John Jarvis-Smith

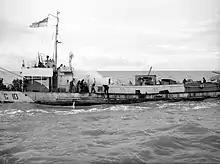
A Landing Craft Gun (LCG) on fire during Operation Infatuate

Smith joined the RNVR in 1941 as an ordinary seaman and was promoted to midshipman and later sub-lieutenant. He served during the war in landing craft and saw action in June 1944 off Sword Beach during D-Day and subsequently in Operation Infatuate in November that year, a joint British and Canadian amphibious assault on heavily protected German positions on the island of Walcheren. It was there that he earned his DSC while serving on LCG(L) No. 11, a landing craft adapted as a gun platform used to shell shore defences using two 4.7-inch guns.